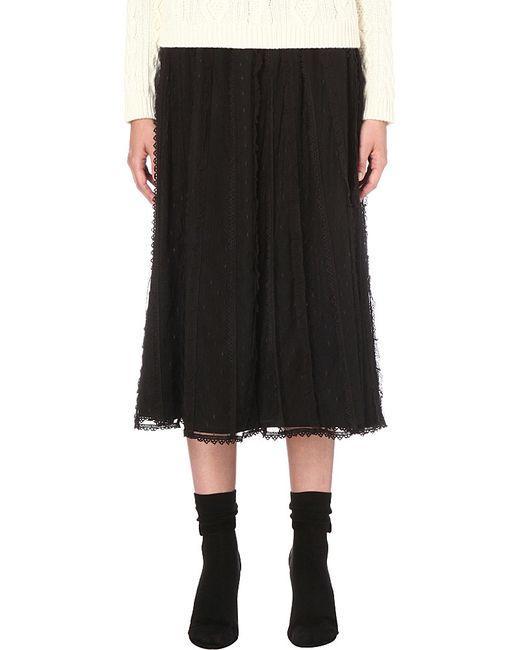
schwarz mit Spitze midi fließender Rock